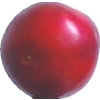
Label: cherry_wax_red